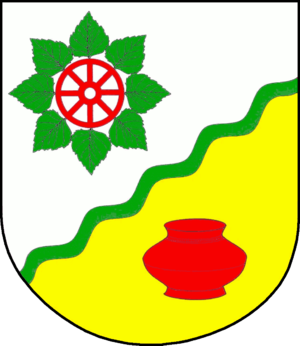
Peissen (Holsten)
Coat of arms of Peissen (Holsten)
Peissen er en by og kommune i det nordlige Tyskland, beliggende i Amt Itzehoe-Land under Kreis Steinburg. Kreis Steinburg ligger i den sydvestlige del af delstaten Slesvig-Holsten.